Soundwave (Australian music festival)

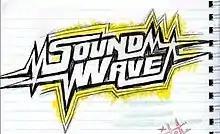
2007 logo

In 2007 the festival expanded to include Sydney and Brisbane, and increased the number of bands performing. A number of the artists featured in the 2007 Festival had previously played at the Soundwave Festival in Perth, including Unwritten Law, MxPx and Parkway Drive.